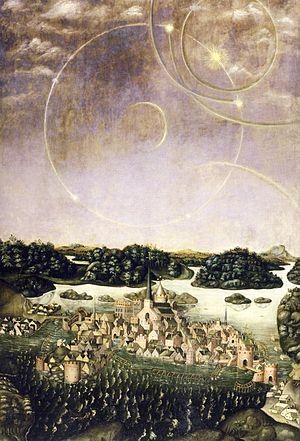
""Vädersolstavlan"", Peinture représentant un phénomène de halo et de parhélie, faite en 1535, pendu dans Grande Église de Stockholm. C'est la plus ancienne peinture représentant Stockholm ou un paysage suédois. Ce tableau de la photo, récemment restauré, est une copie de 1630 par Jacob Elbfas"